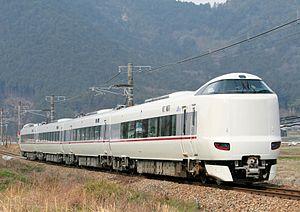
La ligne Fukuchiyama est une ligne ferroviaire japonaise exploitée par la West Japan Railway Company reliant la gare d'Amagasaki à la gare de Fukuchiyama. Elle traverse les préfectures de Hyōgo et de Kyoto. Entre la gare d'Amagasaki et de Sasayamaguchi, la ligne Fukuchiyama porte le surnom de ligne JR Takarazuka.
La Ligne Maizuru est une ligne de train japonaise exploitée par la West Japan Railway Company. Cette ligne relie Ayabe à Maizuru dans la préfecture de Kyoto. Elle sert de jonction entre les lignes Obama et Sanin.
Le Kounotori est un train de type Limited Express japonais, exploité par la compagnie JR West, qui relie la gare de Shin-Osaka à celle de Kinosaki Onsen.